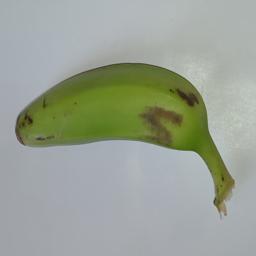
Banana variety: Champa Kola